Lucas (2021 film)

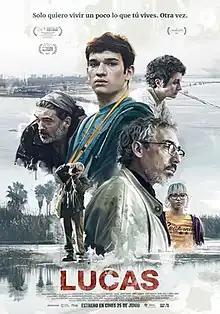
Theatrical release poster

Lucas is a 2021 Spanish thriller drama film directed by Àlex Montoya which stars Jorge Motos as the title character.